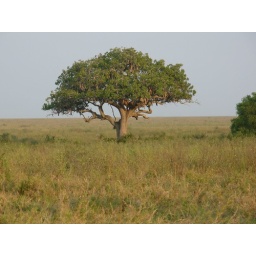
a lion in a tree